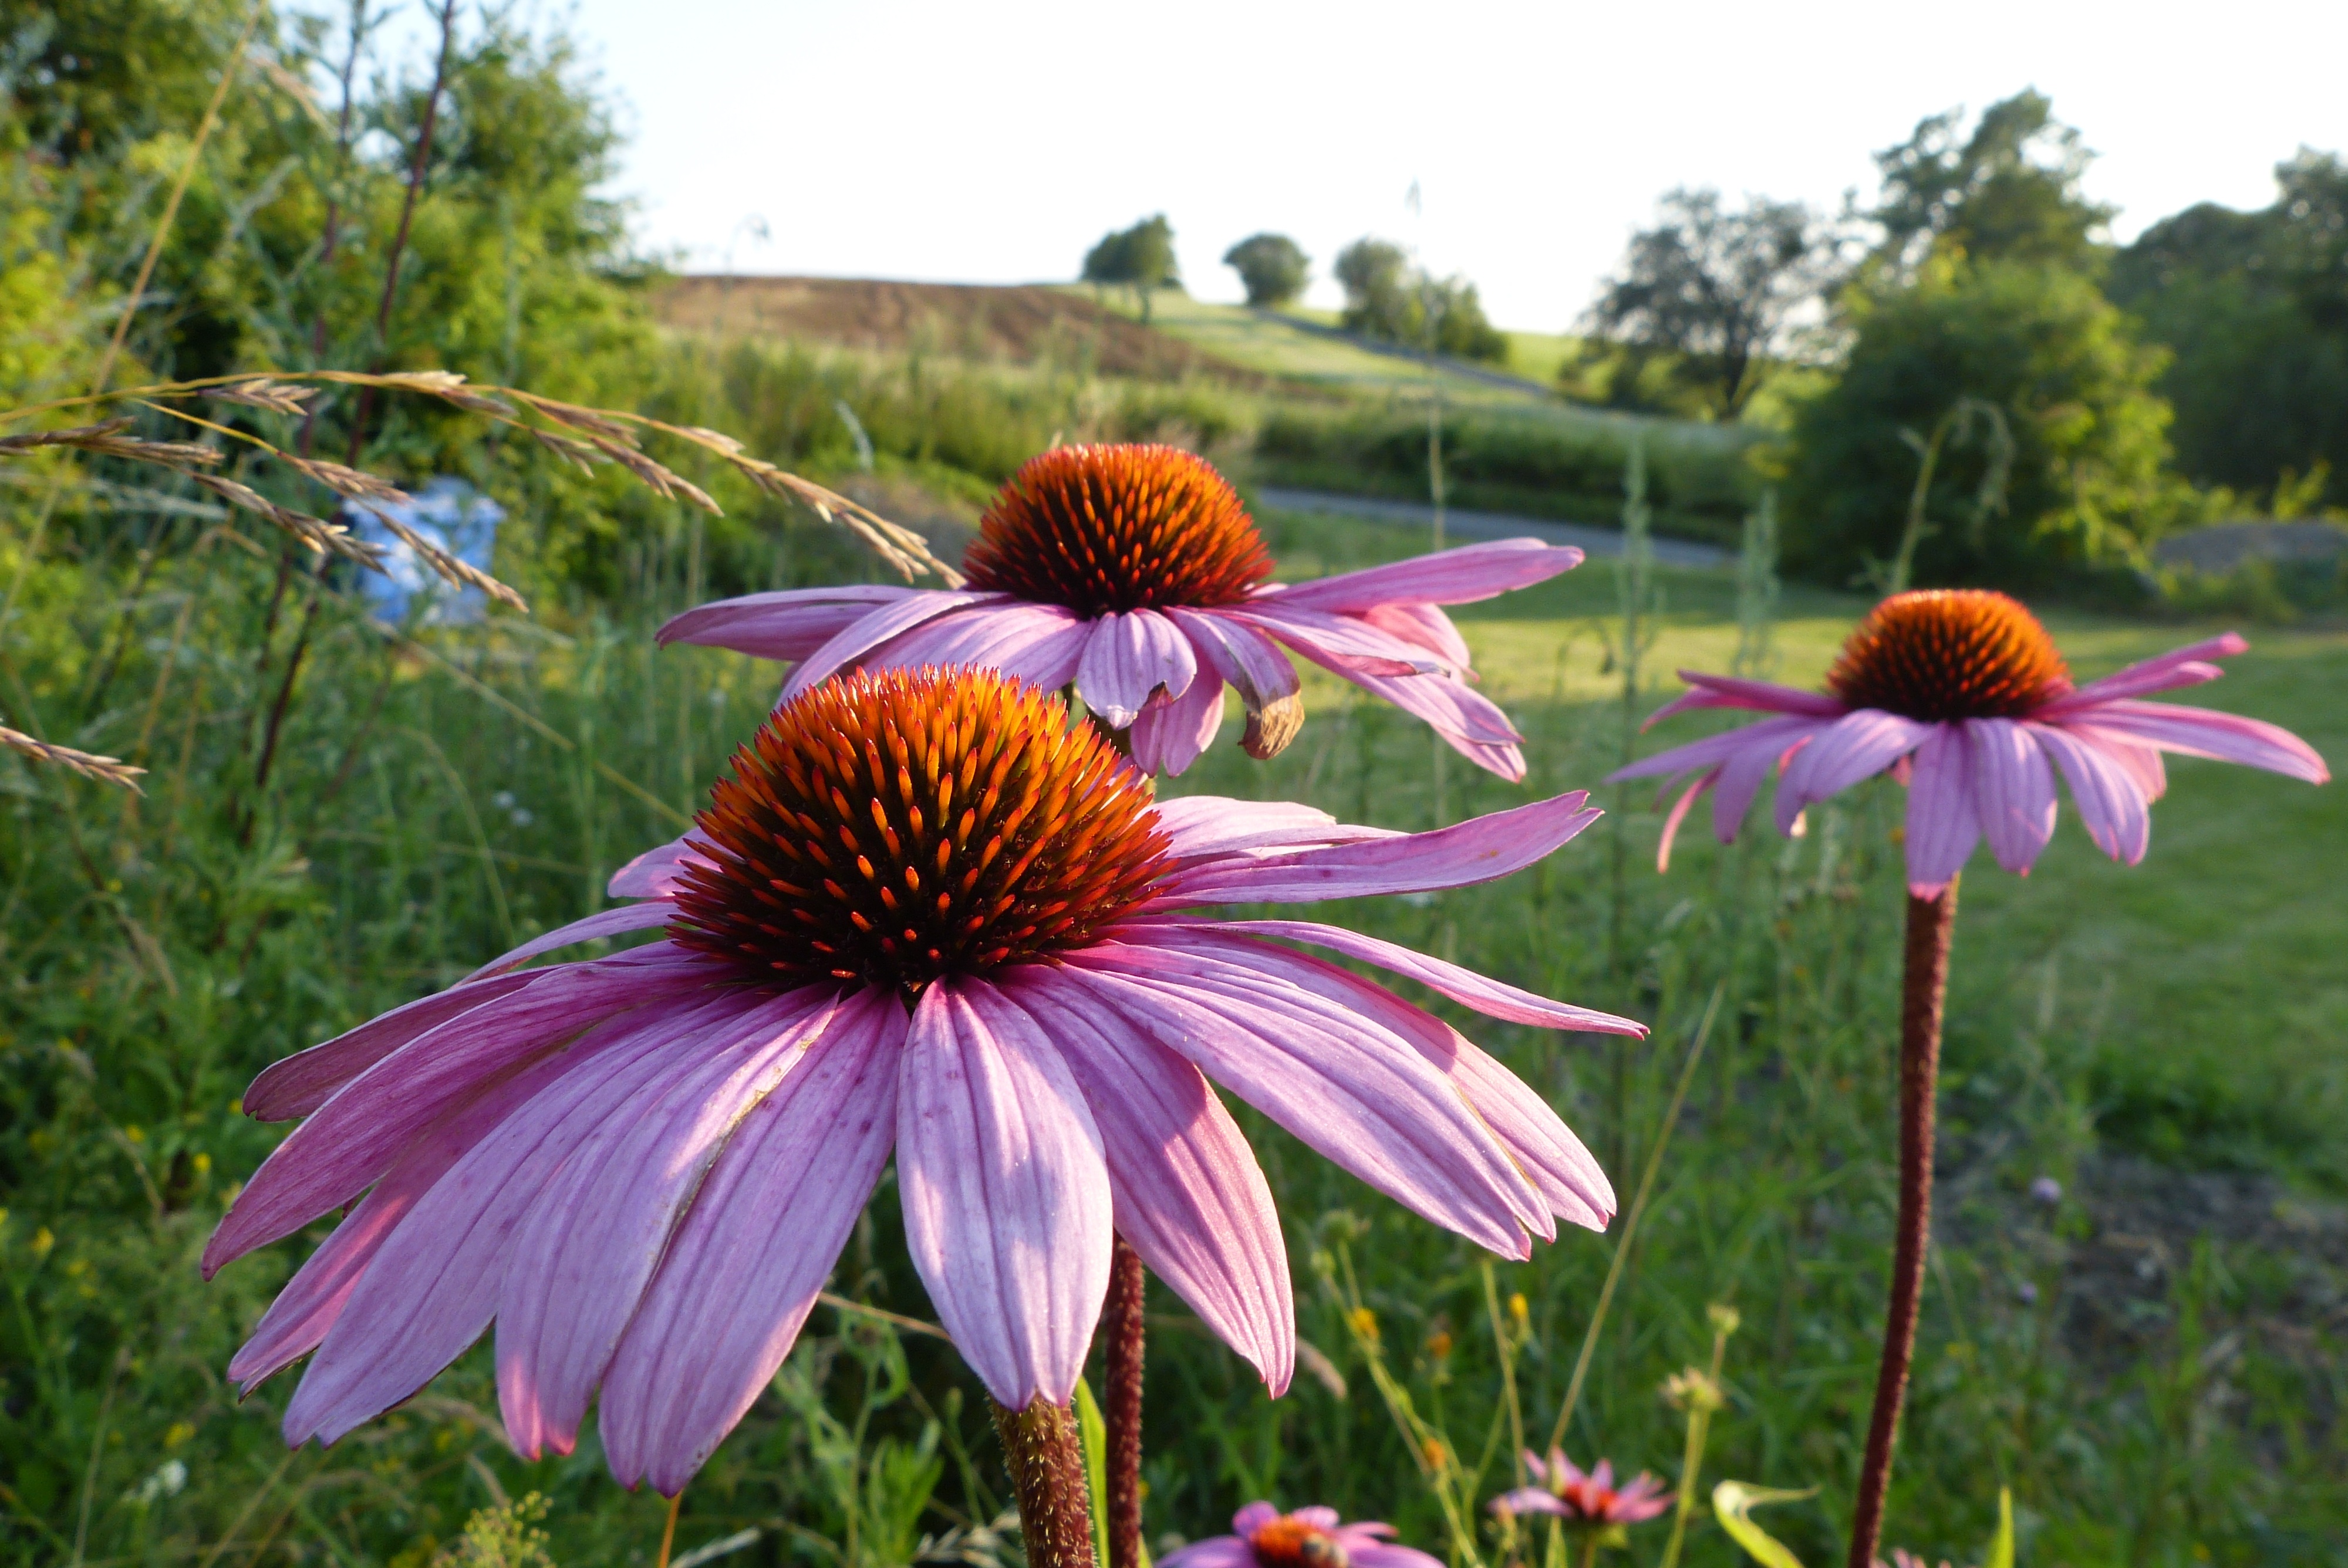
nature, plant, field, meadow, prairie, flower, petal, botany, garden, flora, wildflower, flowers, coneflower, echinacea, montana, flowering plant, daisy family, annual plant, land plant